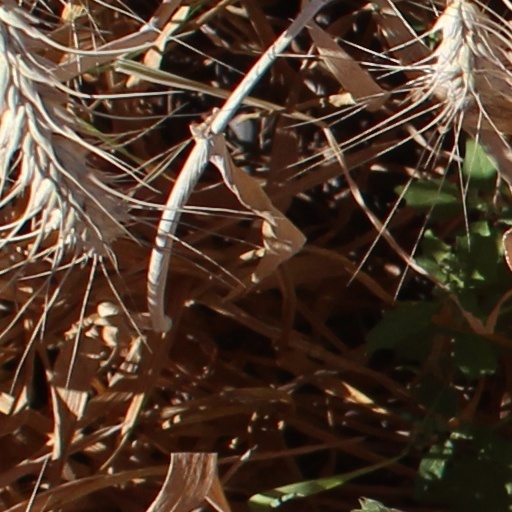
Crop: wheat